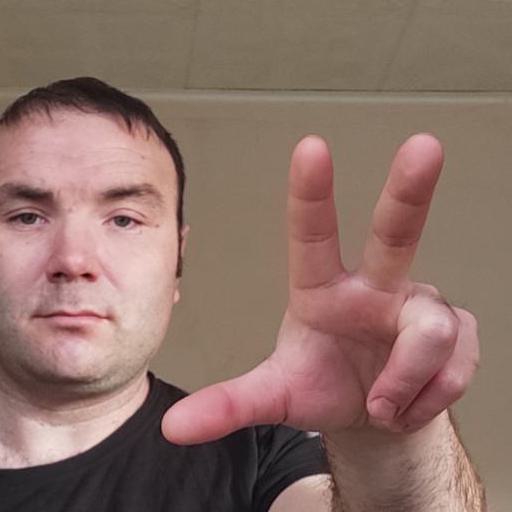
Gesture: three2